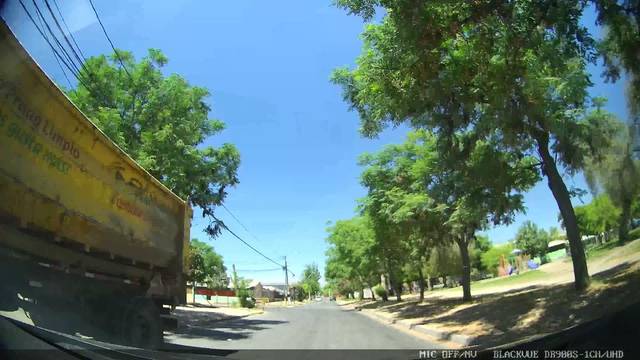
Region: Chile
Coordinates: -33.44, -70.738